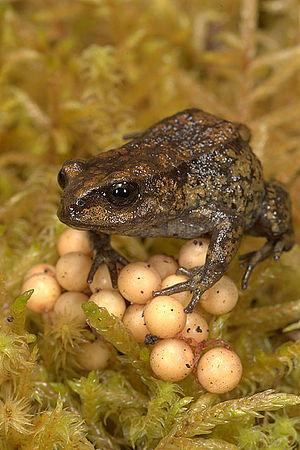
Bryophryne est un genre d'amphibiens de la famille des Craugastoridae.
Bryophryne cophites est une espèce d'amphibiens de la famille des Craugastoridae.